Skagboys

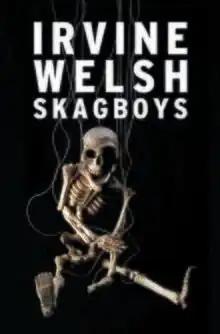

Skagboys is a 2012 novel by Scottish writer Irvine Welsh. It is a prequel to his 1993 novel "Trainspotting", and its 2002 sequel "Porno". It follows the earlier lives of characters Renton and Sick Boy as they first descend into heroin addiction.